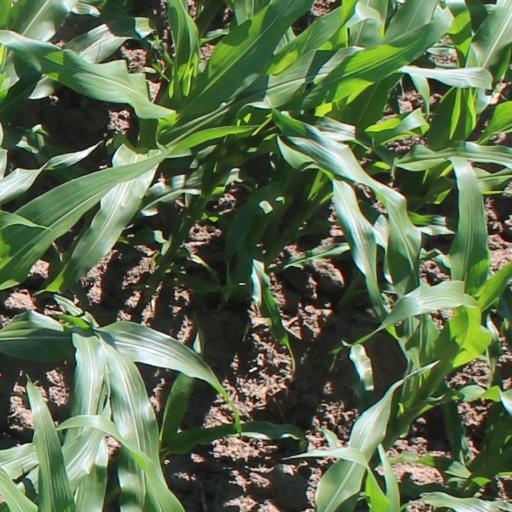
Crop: maize; corn